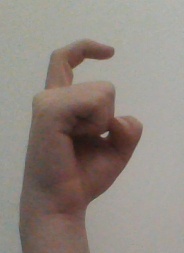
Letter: ra